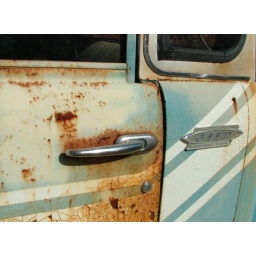
Loving the cars and trucks left out in fields throughout New England.